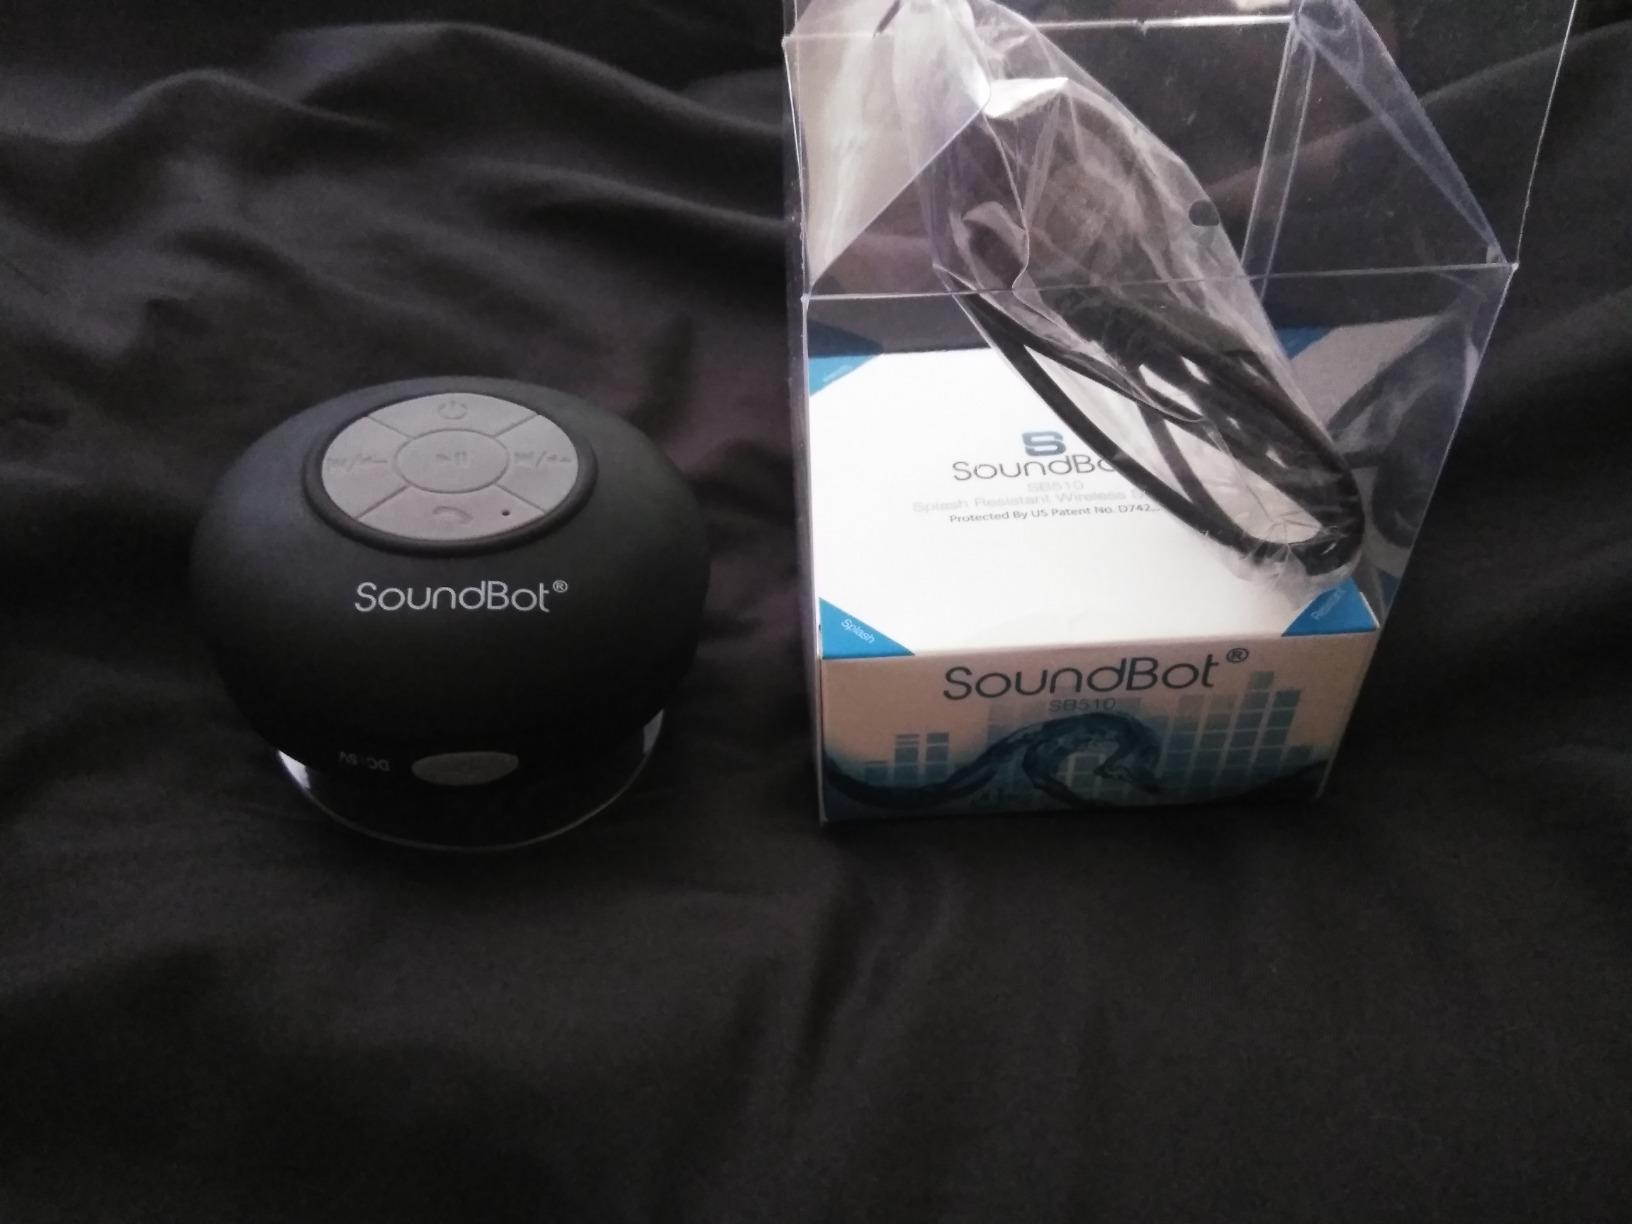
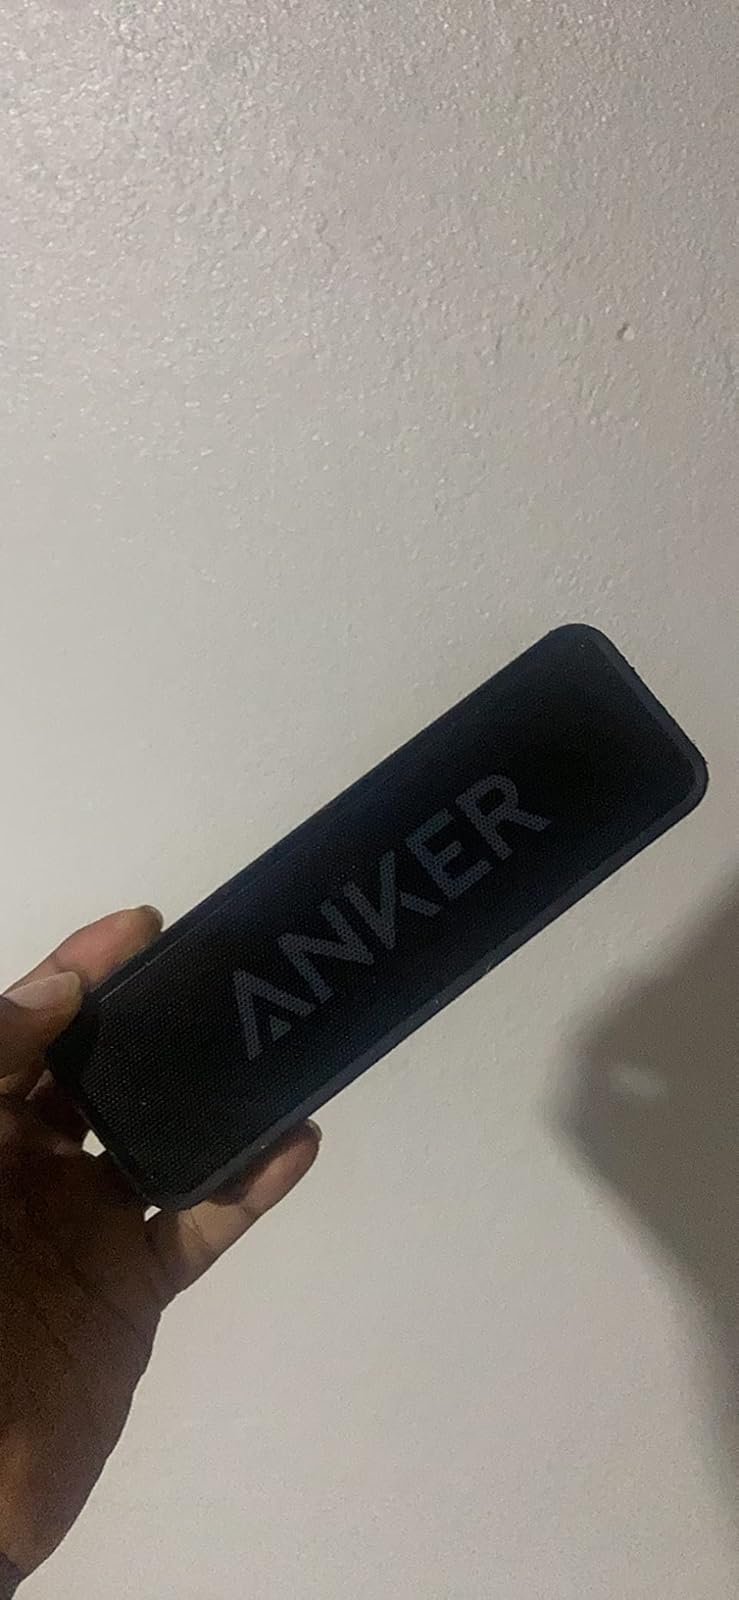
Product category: speaker
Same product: no